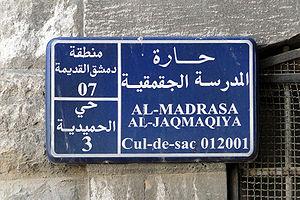
Plaque de rue près de la Mosquée des Omeyyades, Damas, Syrie
Damas est une ville et la capitale de la Syrie. Elle a plusieurs noms en arabe : le Cham, la ville du Jasmin.